John Lindley

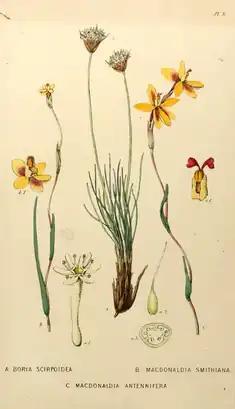

Lindley went to work at Banks' house in London. He concentrated on the genera "Rosa" and "Digitalis" and published the monograph "A Botanical History of Roses" which distinguished seventy-six species, describes thirteen new ones and was illustrated by nineteen coloured plates painted by himself. He became acquainted with Joseph Sabine who grew a large assortment of roses and was the Secretary of the Horticultural Society of London. His employment came to an abrupt end with the death of Banks a few months later. One of Banks' friends, a wealthy merchant called William Cattley, paid Lindley to draw and describe new plants in his garden at Barnet. He also paid for the publication of ""Digitalia Monographia"". (Later Lindley honoured him by naming the orchid genus "Cattleya" after him.) In 1820, at the age of twenty-one, Lindley was elected a fellow of the Linnean Society of London.